Eremophila miniata

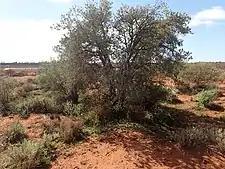
"E. miniata" growing near Kalgoorlie

The species was first formally described in 1942 by Charles Gardner from specimens he collected near Cowcowing in the wheatbelt region. The description was published in the "Journal of the Royal Society of Western Australia". The specific epithet ("miniata") is a Latin word meaning "vermilion" or "bright red".